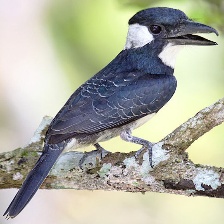
Species: BLACK BREASTED PUFFBIRD
Scientific name: NOTHARCHUS PECTORALIS